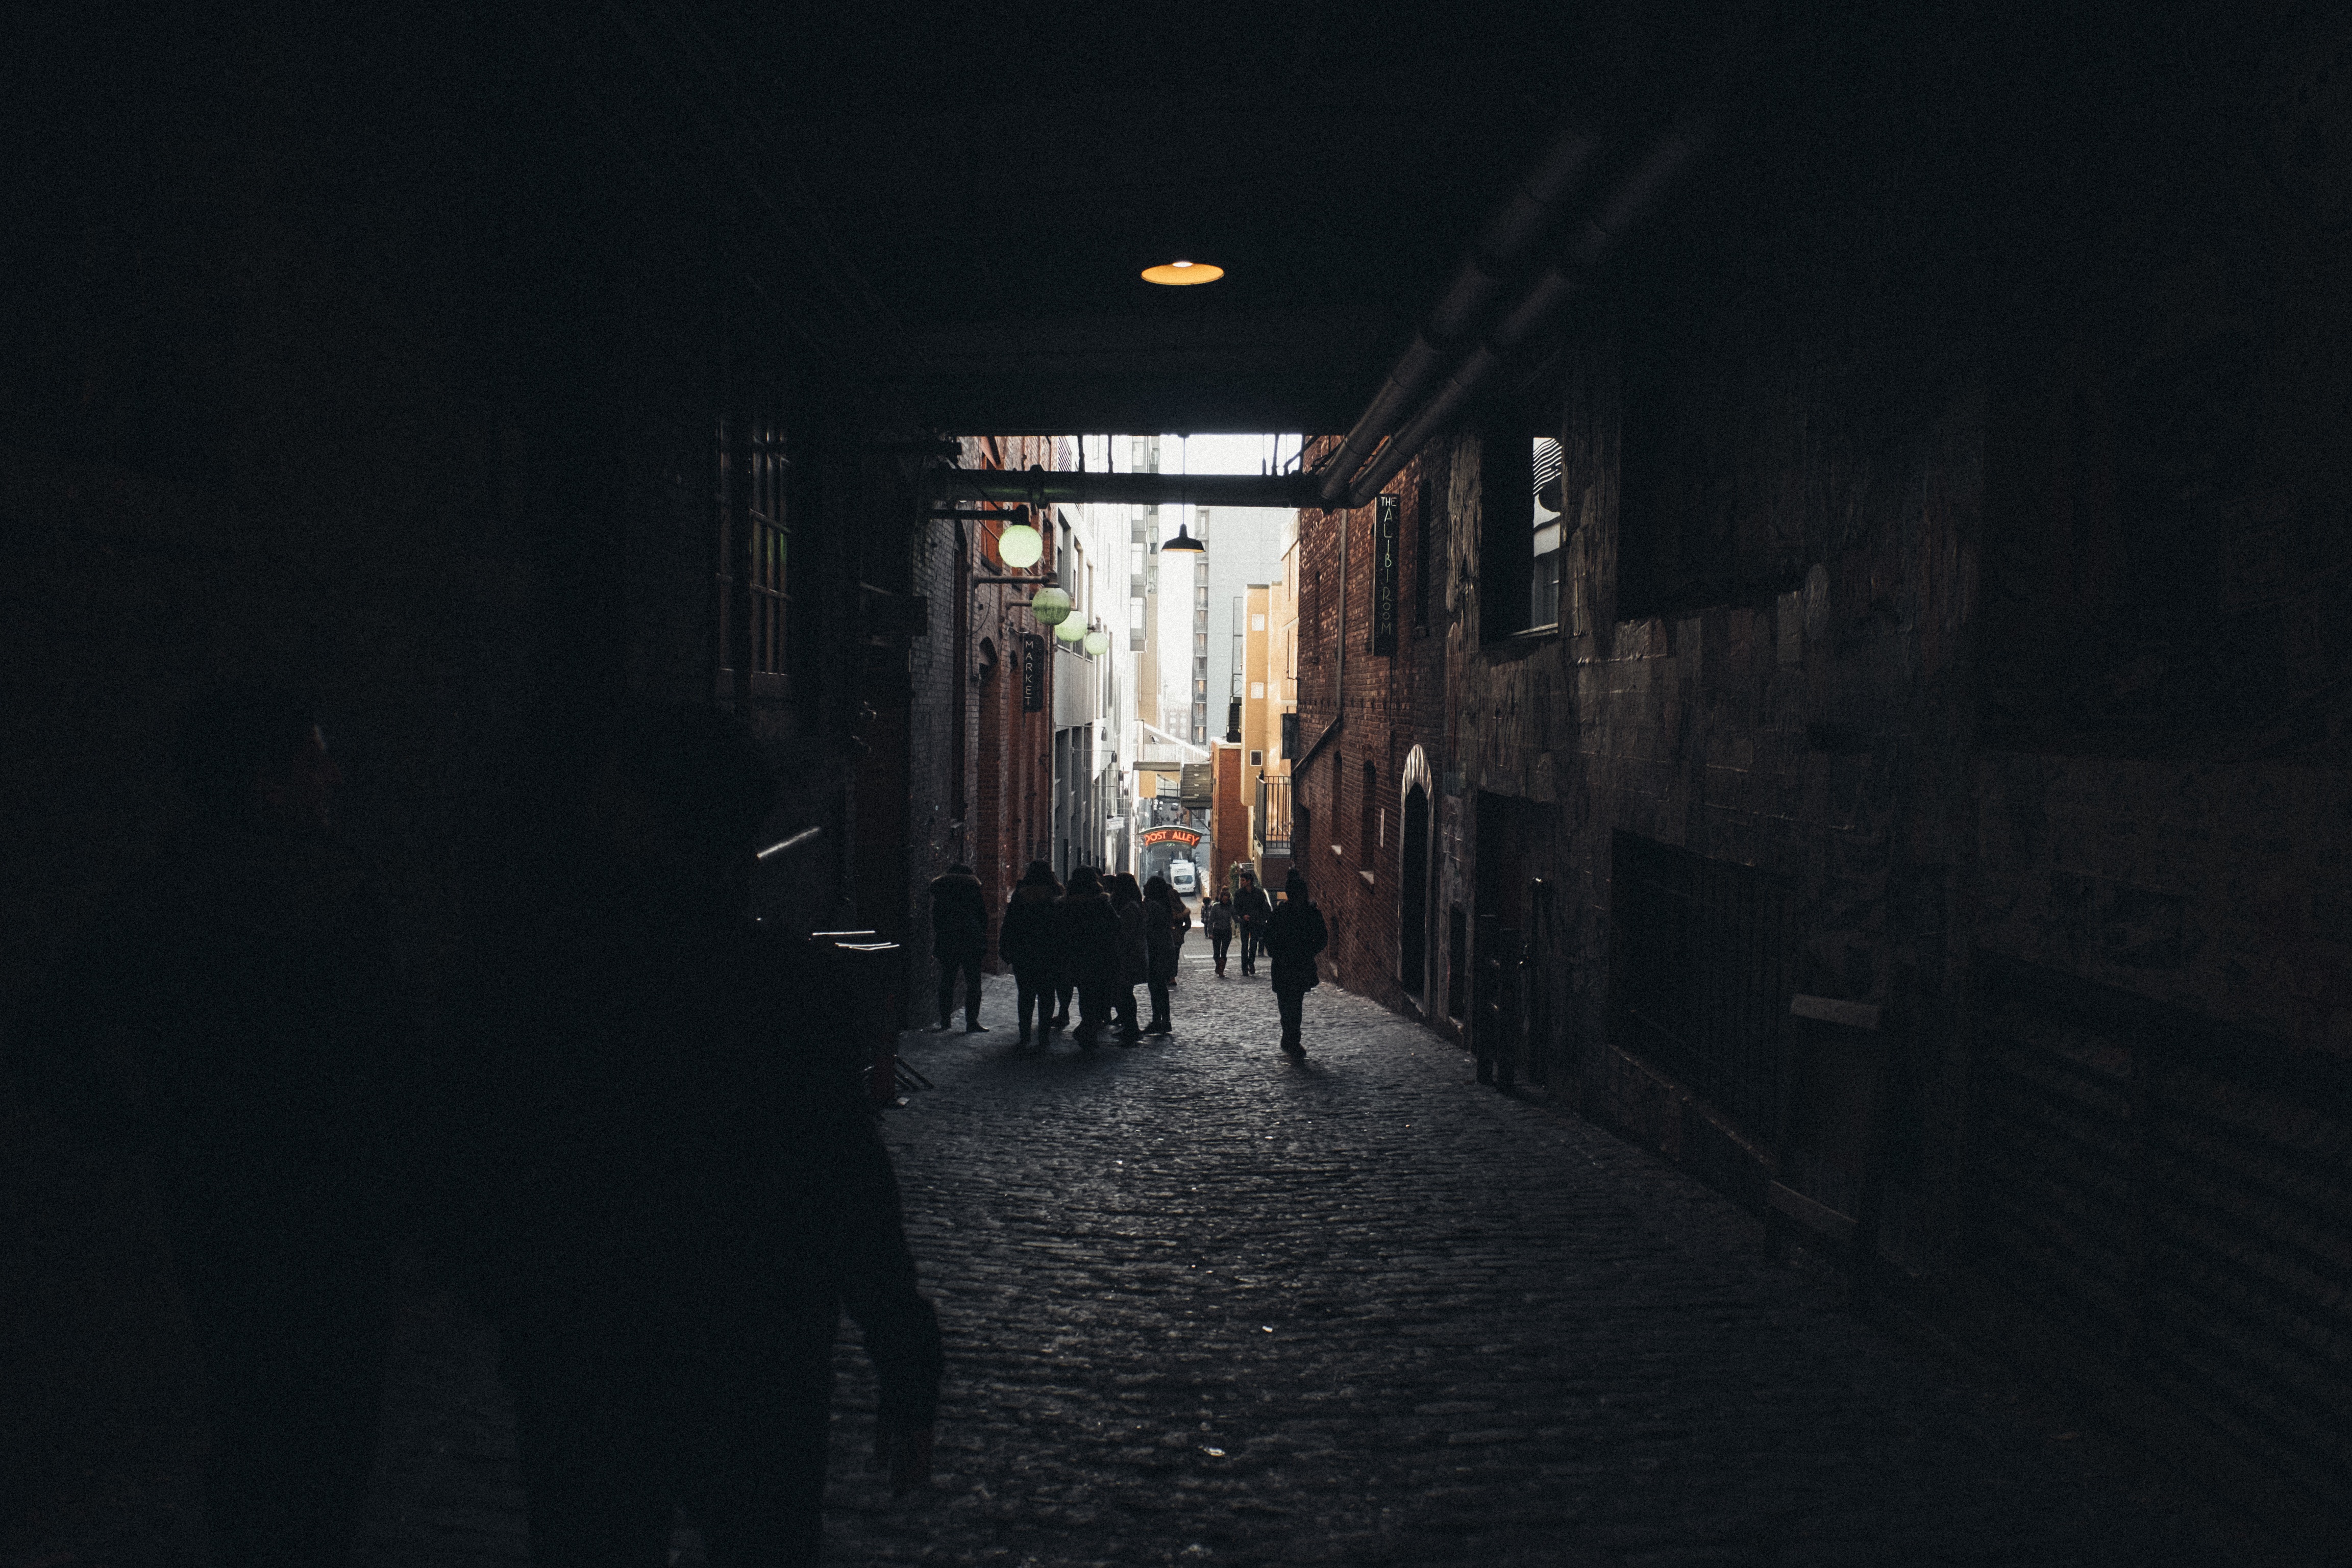
light, road, street, night, alley, evening, darkness, street light, black, lighting, infrastructure